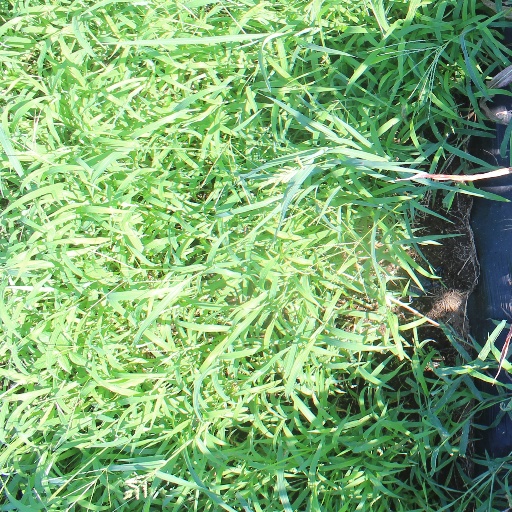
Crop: sorghum